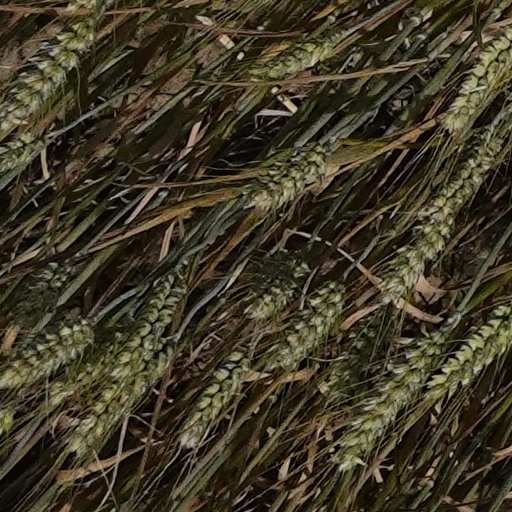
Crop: wheat